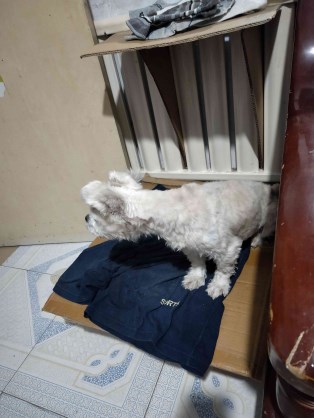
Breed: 480-n000125-Pekinese